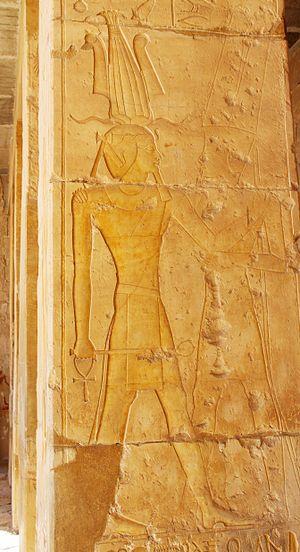
Le temple funéraire d'Hatchepsout est un temple des millions d'années datant de la XVIIIᵉ dynastie ; il est le temple le mieux conservé de Deir el-Bahari sur la rive ouest du Nil à Thèbes. Son architecture est saisissante. Les pylônes sont remplacés par des portiques à l'entrée de chaque terrasse. L'ensemble du temple est construit en calcaire.